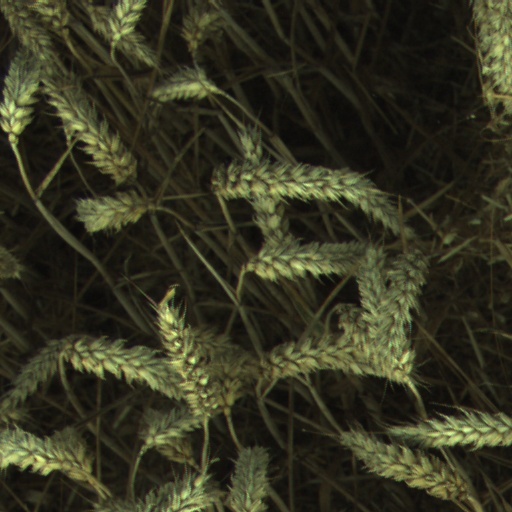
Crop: wheat